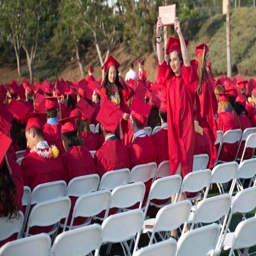
a graduate shows her diploma off to familiar faces in the crowd , during graduation ceremony on wednesday .